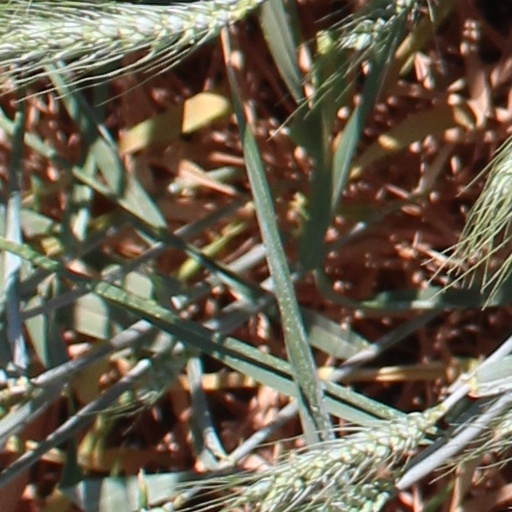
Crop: wheat